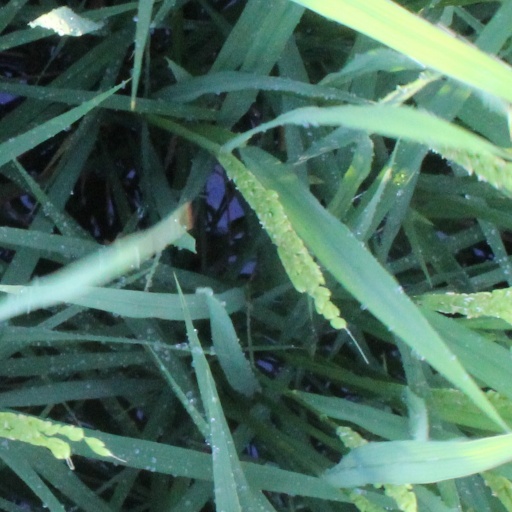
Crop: rice